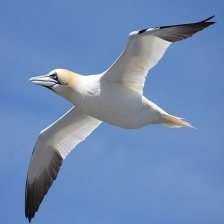
Species: NORTHERN GANNET
Scientific name: MORUS BASSANUS